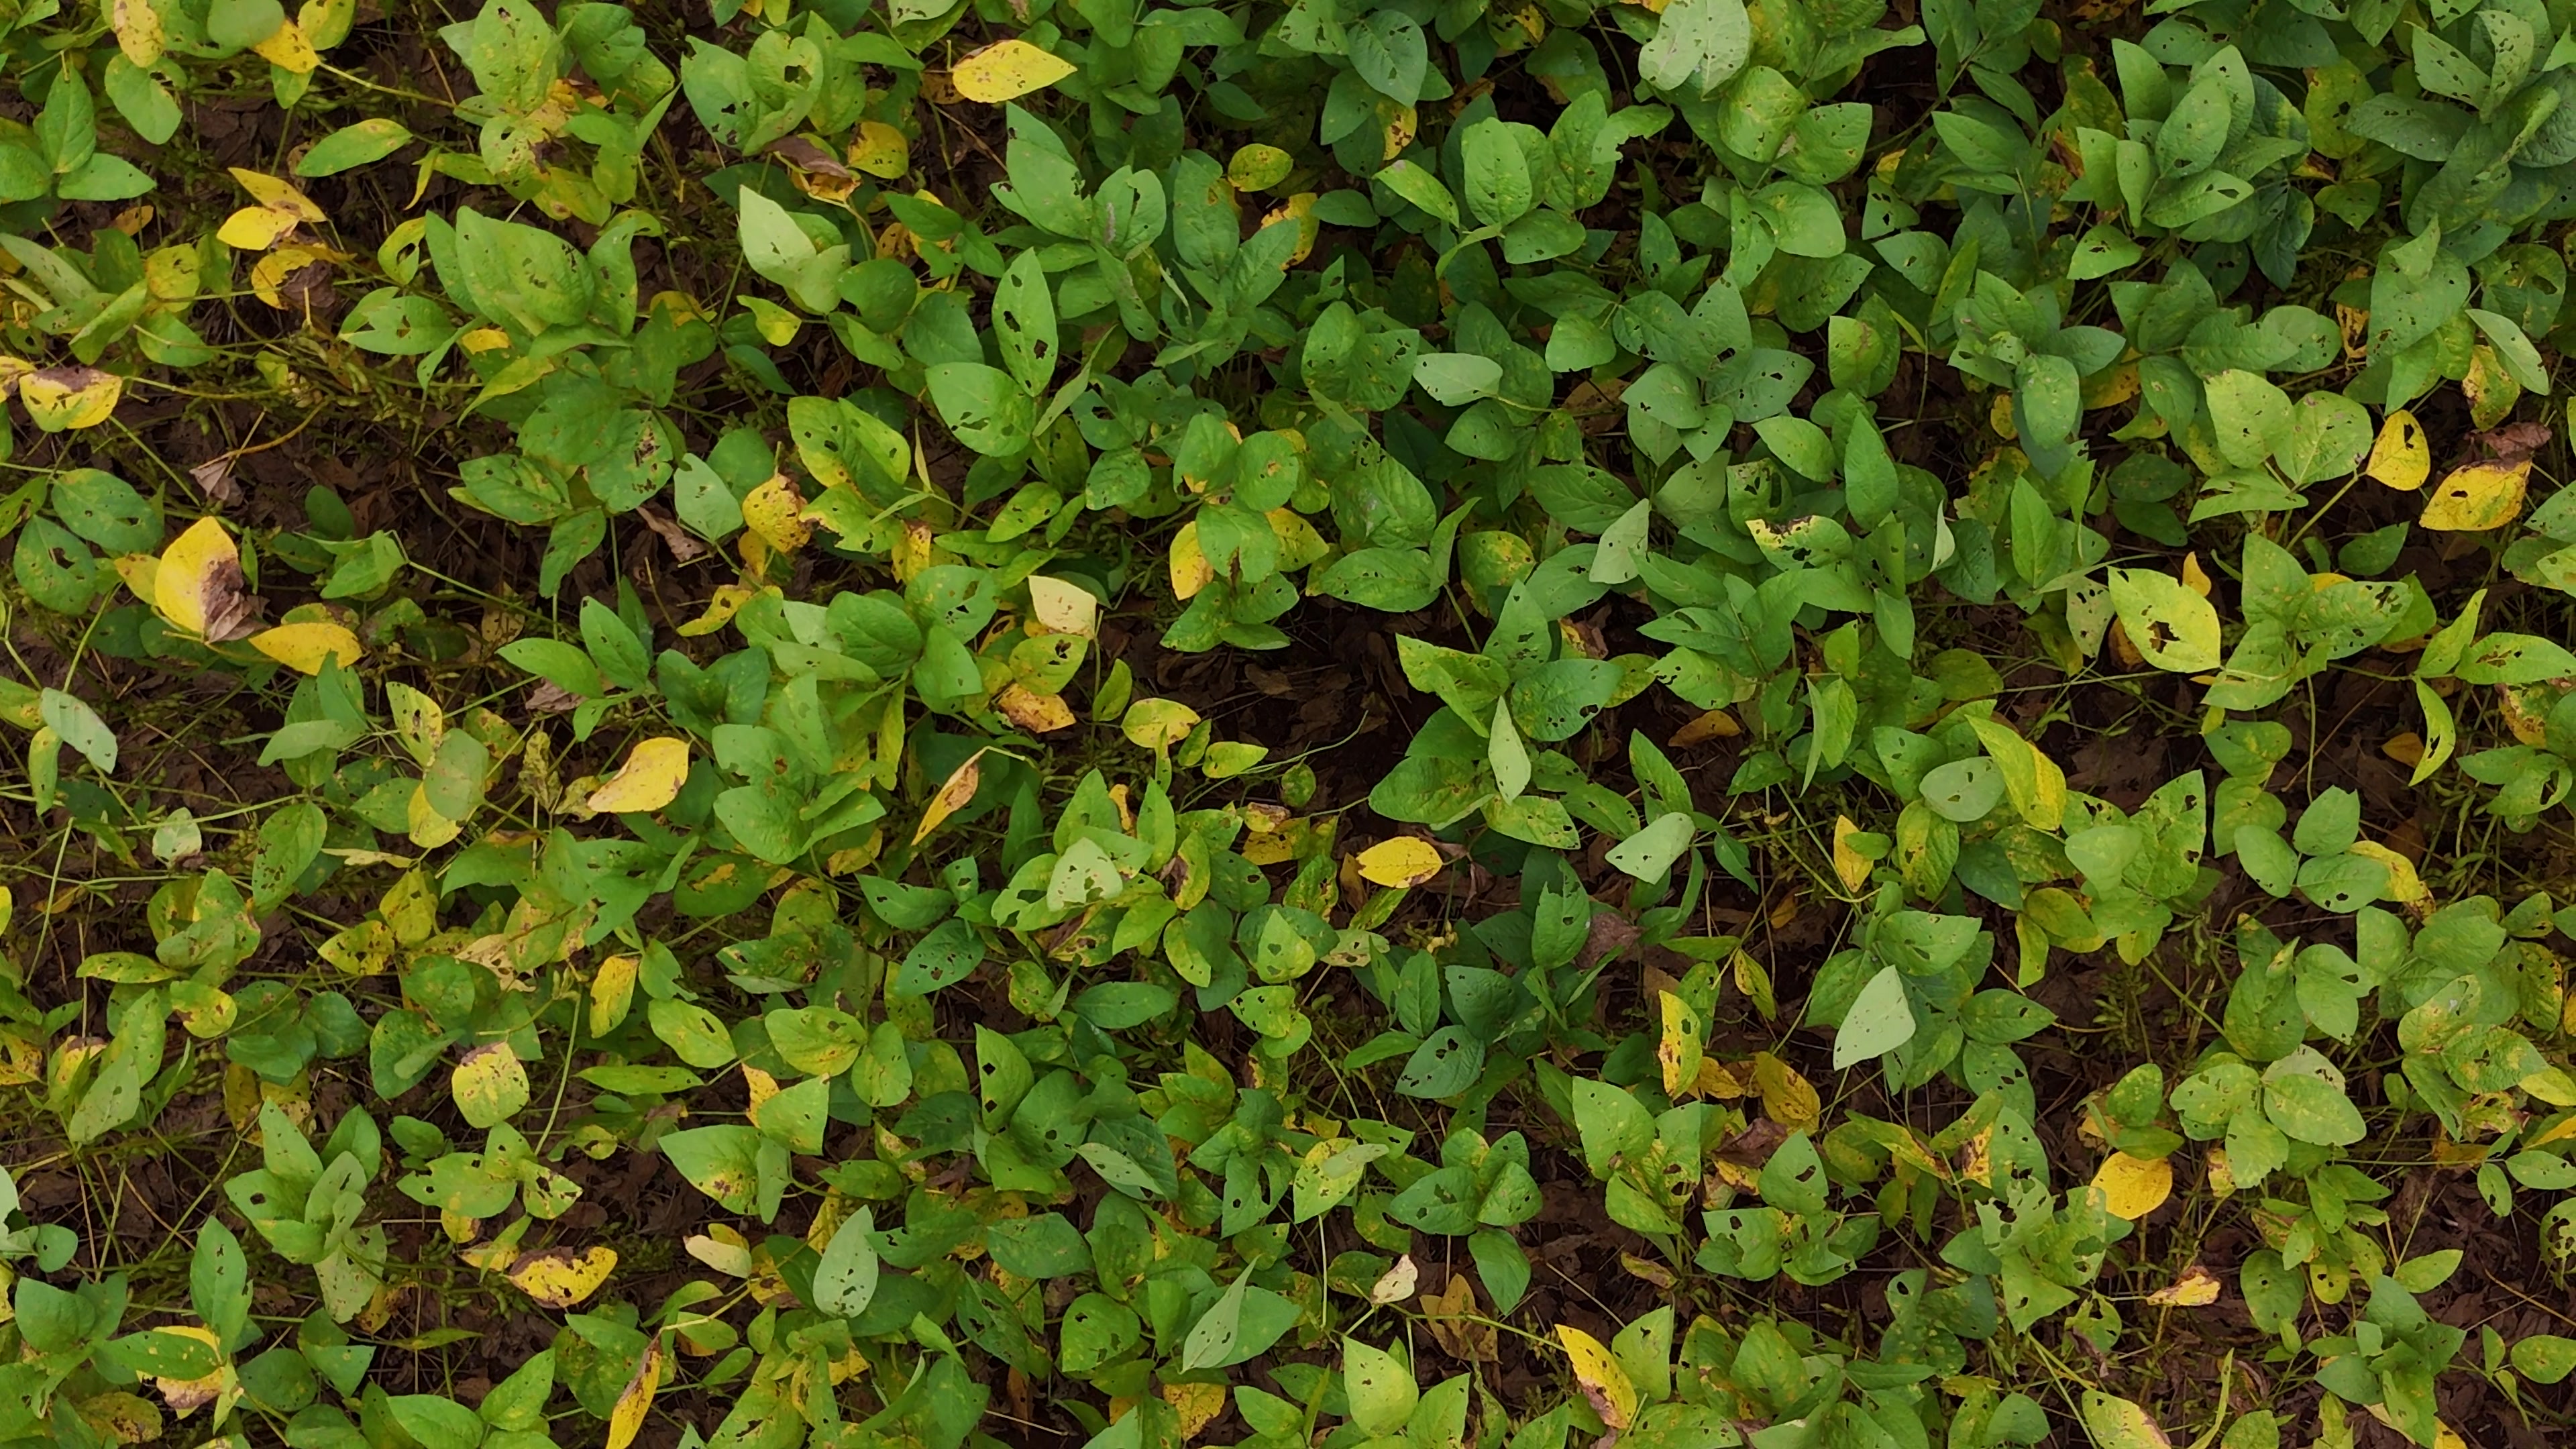
Label: Rust